Aa Gale Lag Jaa (1973 film)

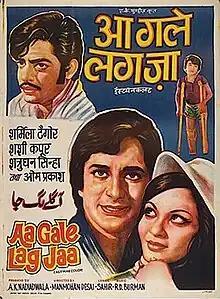
Poster

Aa Gale Lag Jaa is a 1973 Hindi romantic film directed by Manmohan Desai, based on a story by Smt. Jeevanprabha Desai. It stars Shashi Kapoor, Sharmila Tagore and Shatrughan Sinha. The film became a box office hit and was the 10th highest grossing Hindi film of 1973.